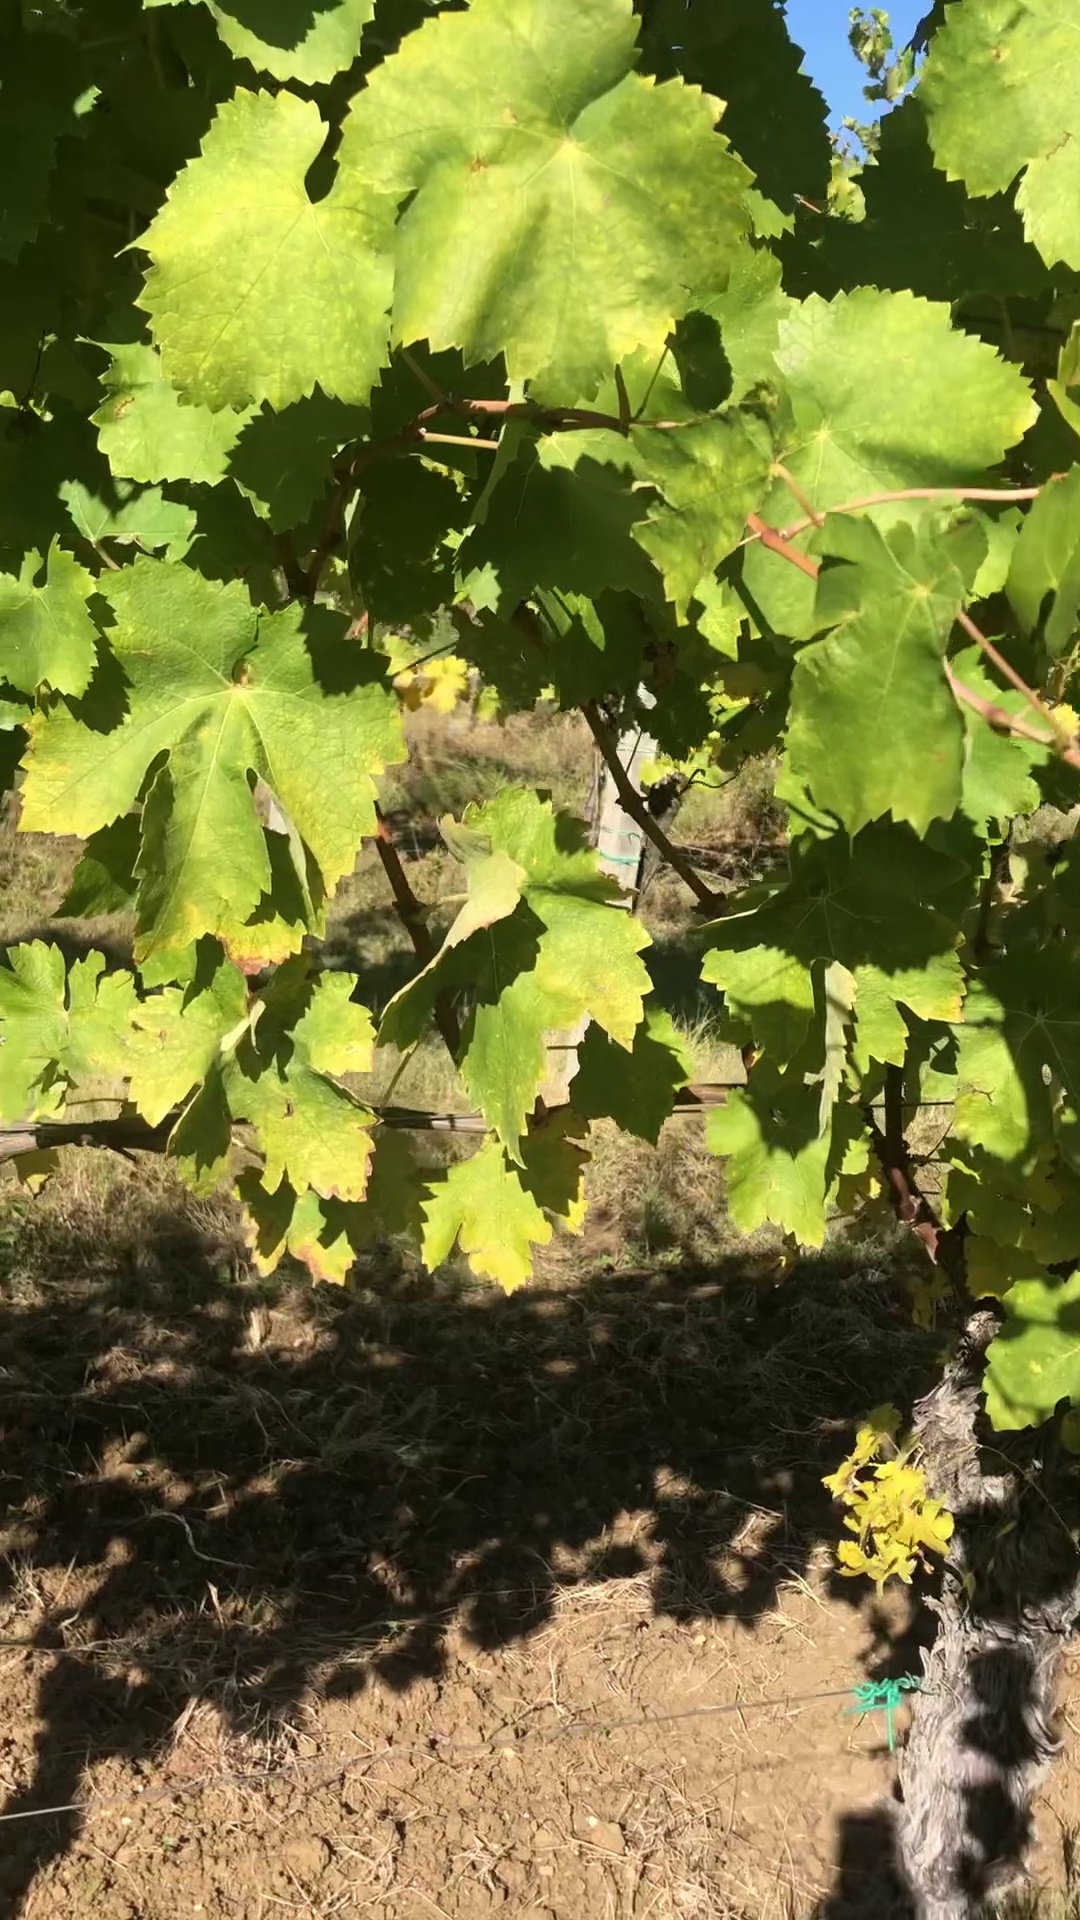
Label: healthy